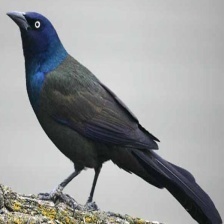
Species: COMMON GRACKLE
Scientific name: QUISCALUS QUISCULA